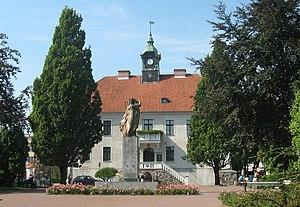
Mrągowo est une ville du nord-est de la Pologne, située dans la voïvodie de Varmie-Mazurie. C'est le chef-lieu du powiat de Mrągowo. La ville forme elle-même une gmina urbaine et est aussi le centre administratif de la gmina rurale de Mrągowo dont elle ne fait pas partie.